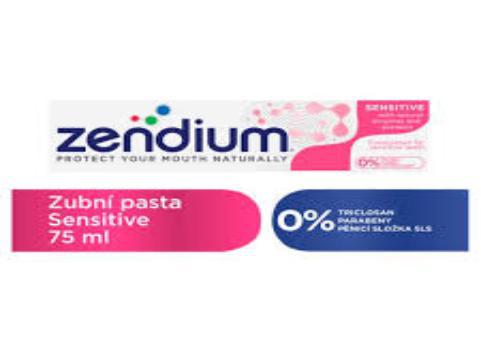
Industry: Medical